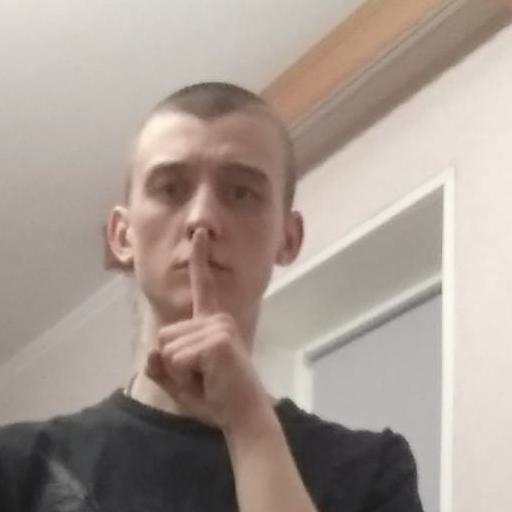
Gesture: mute